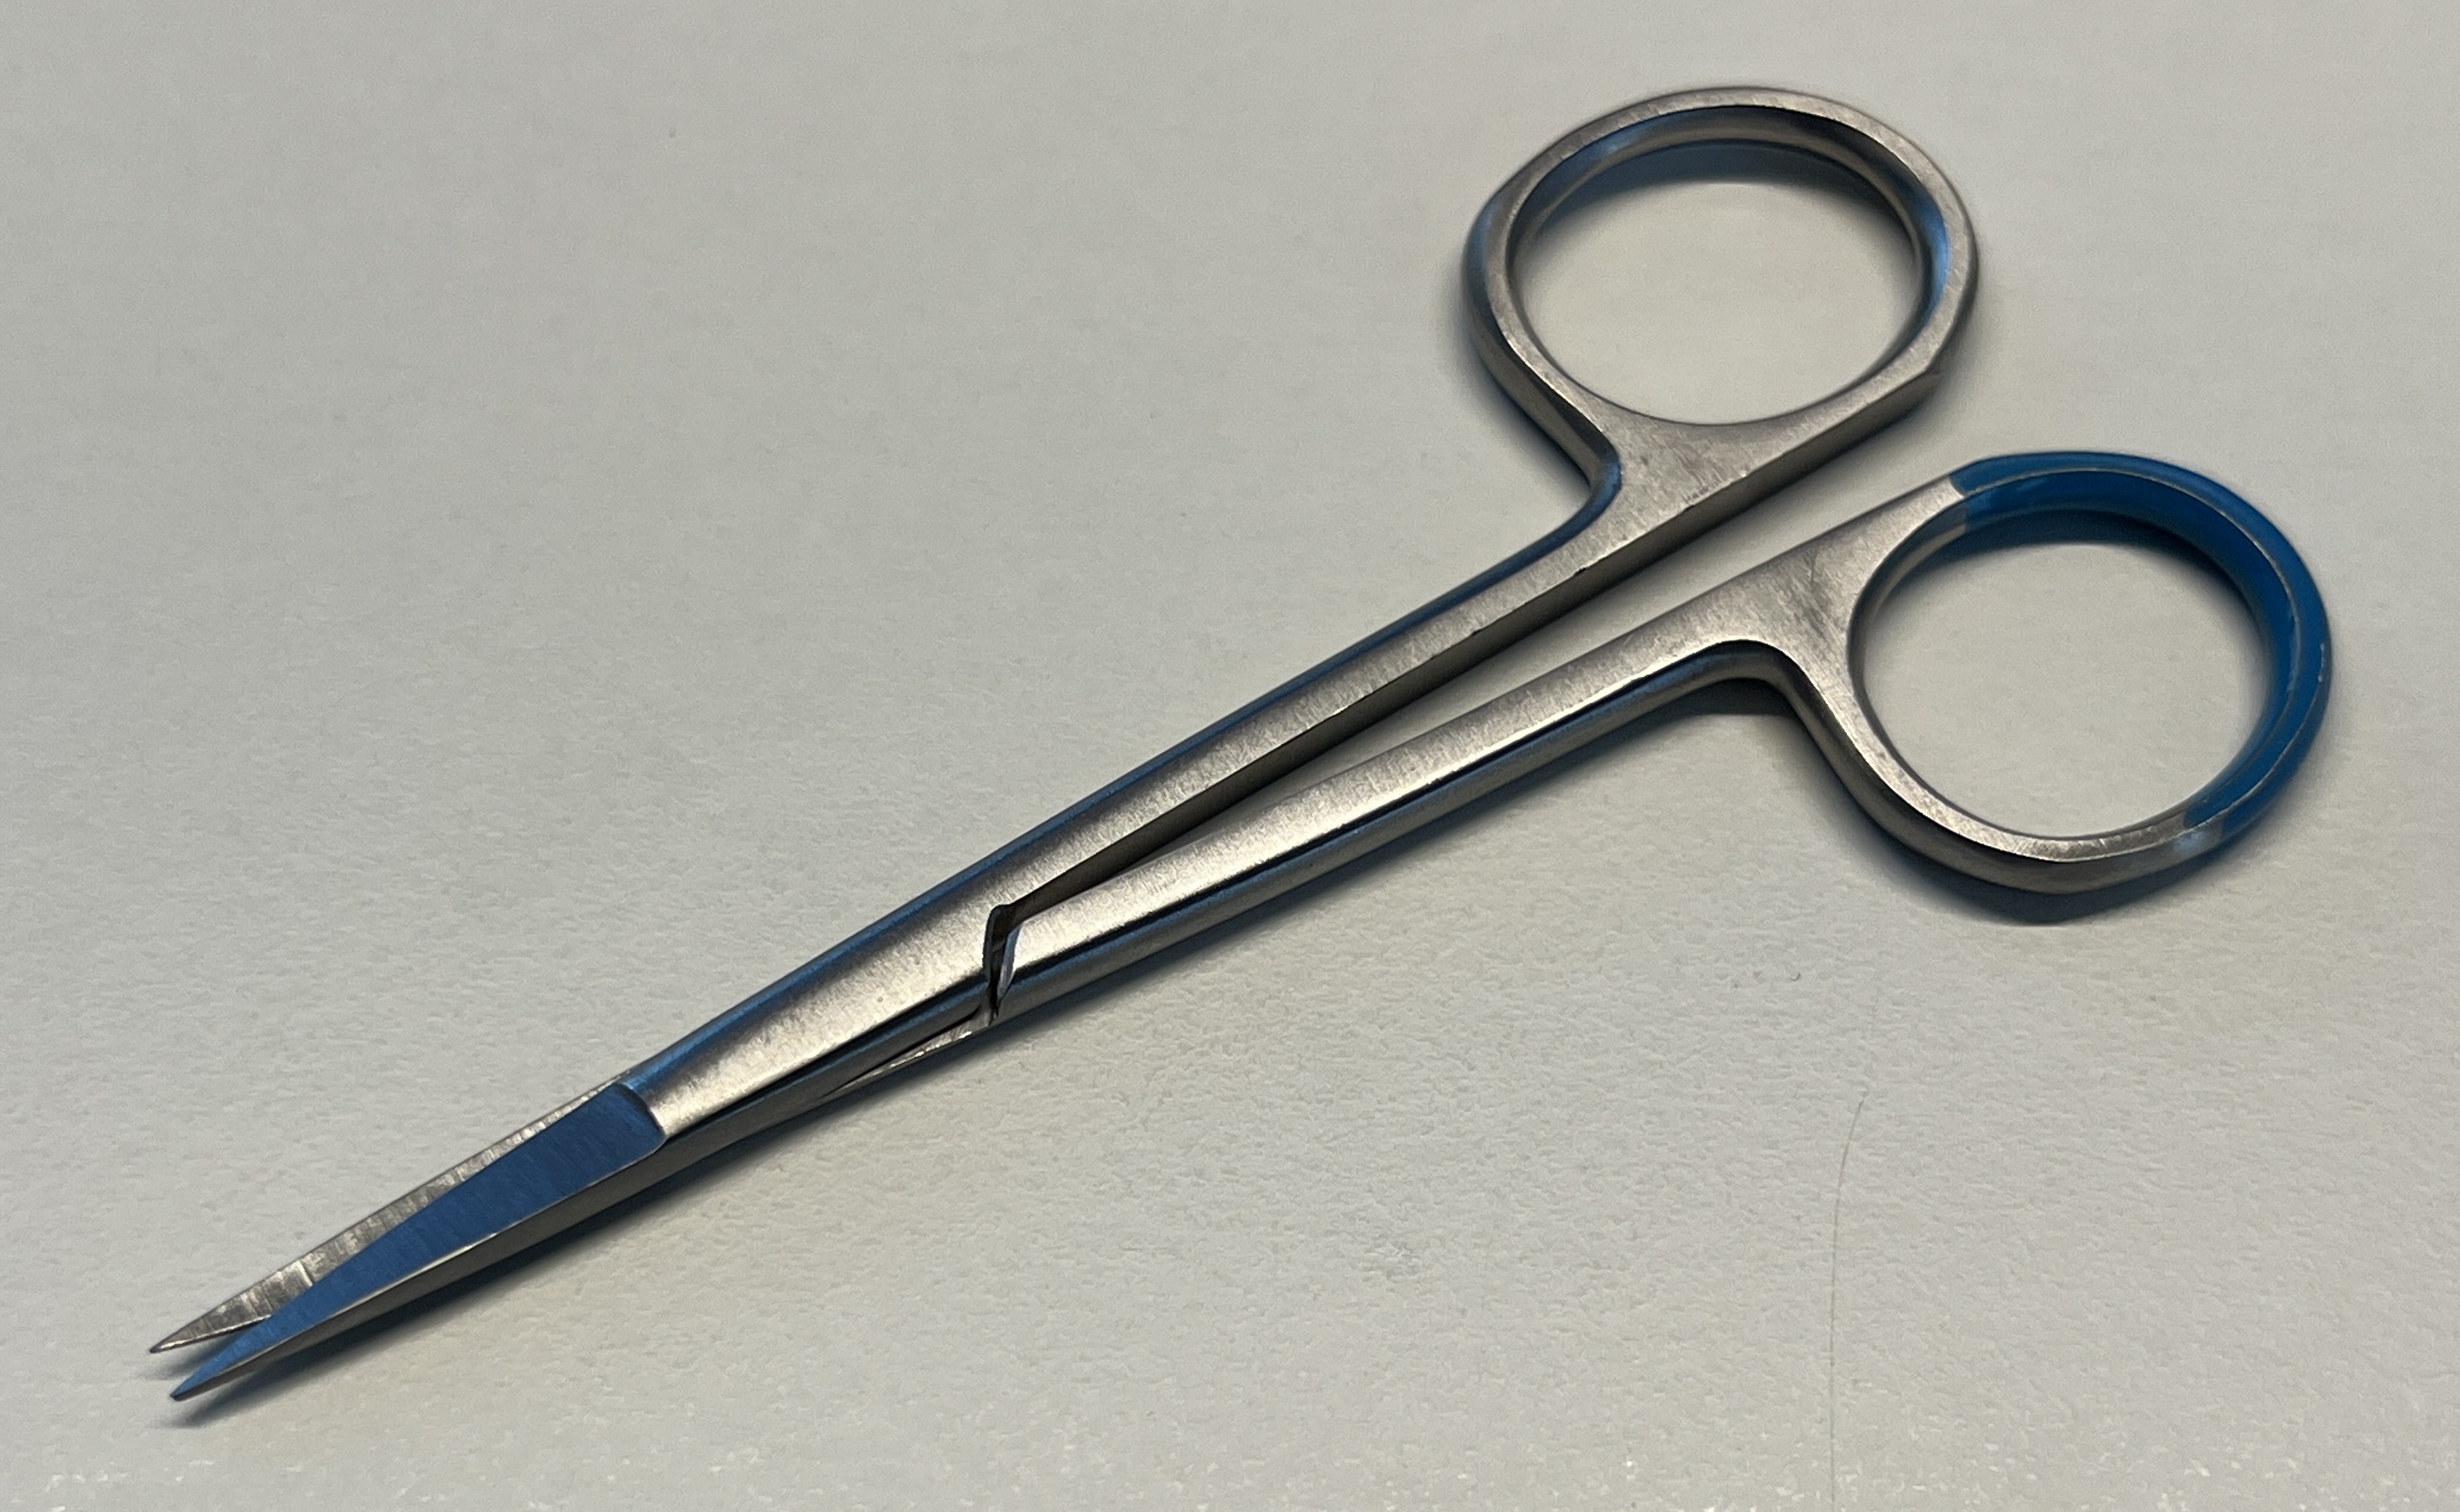
Hinged instrument state: open